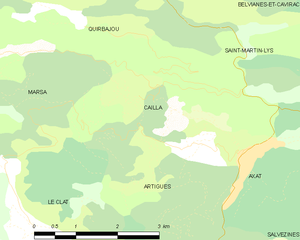
Carte des communes françaises: Cailla